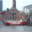
Label: ship